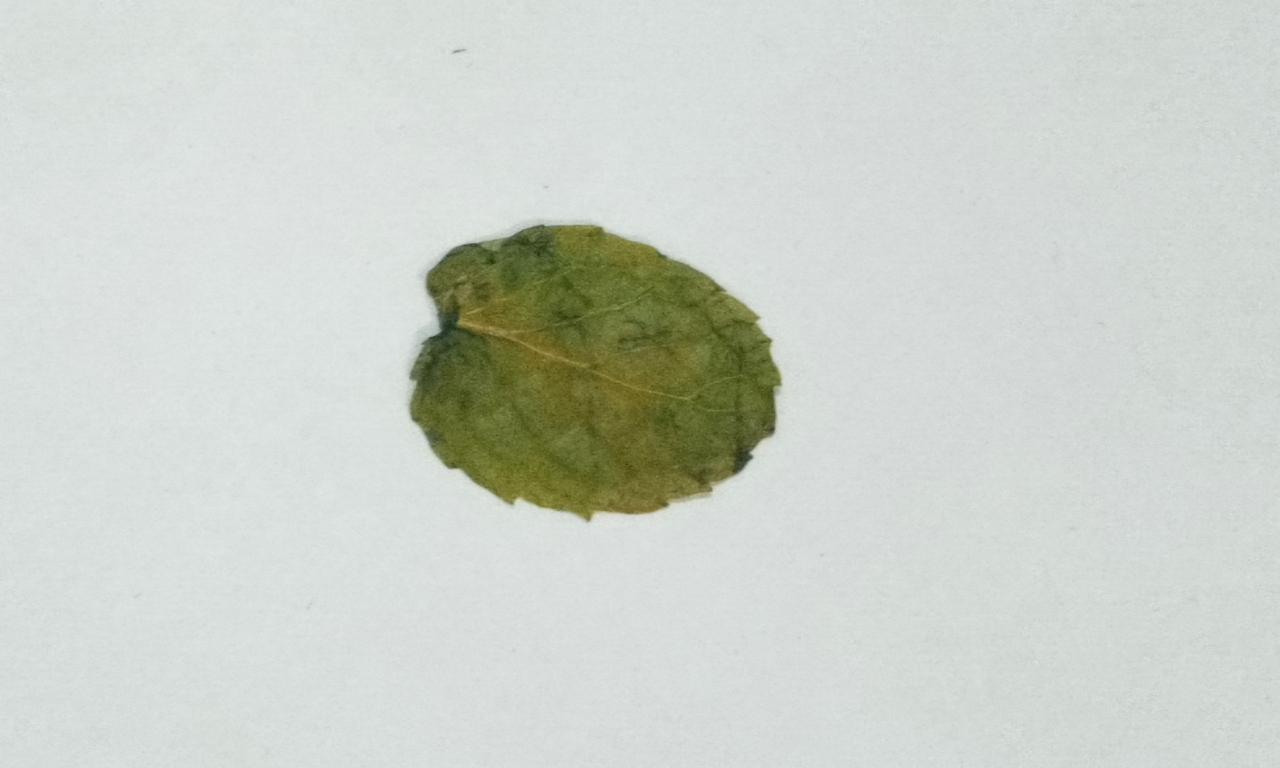
Label: Dried